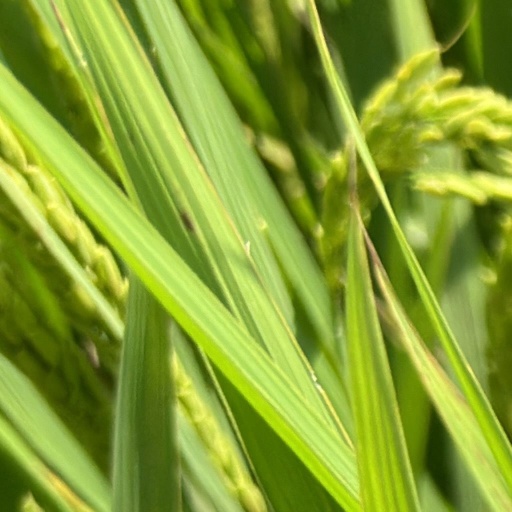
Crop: rice